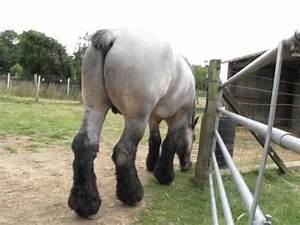
horse